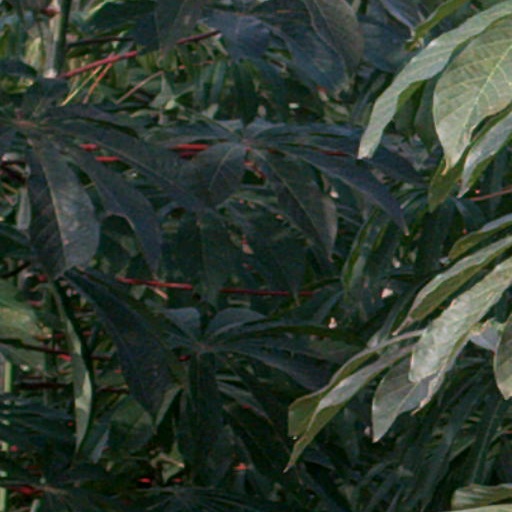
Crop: cassava